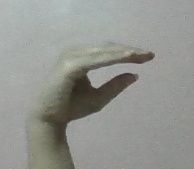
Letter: jeem